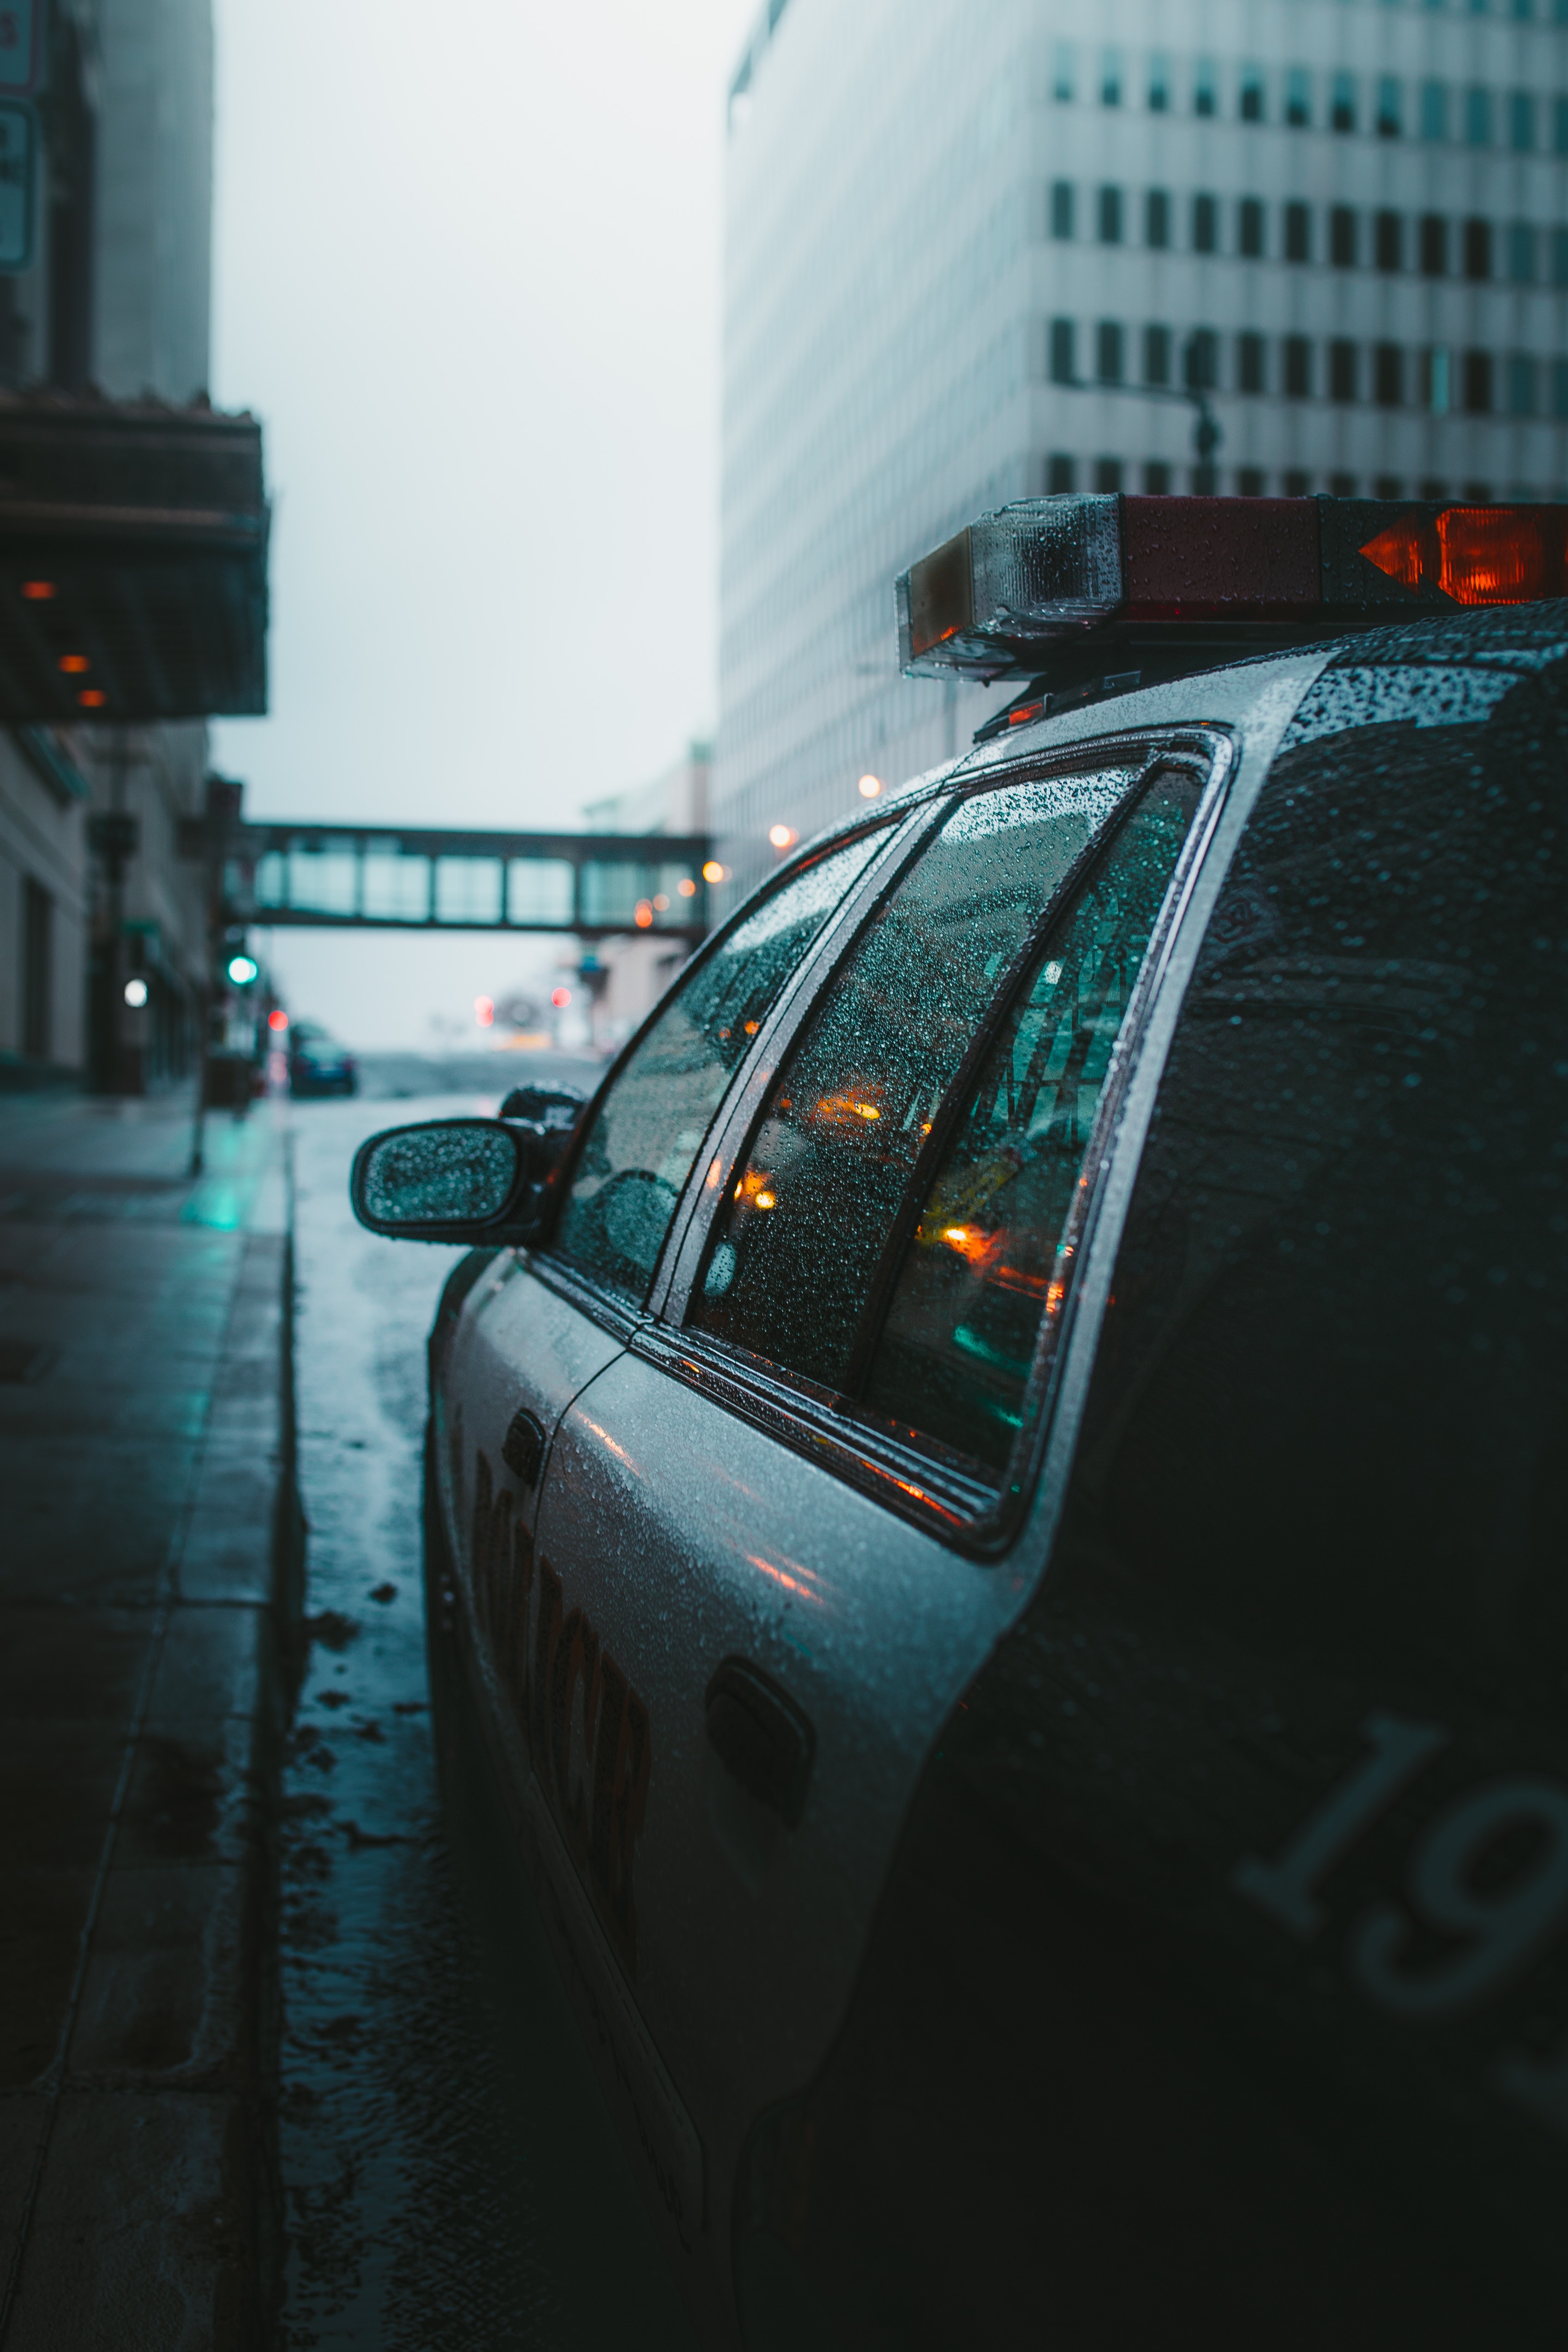
police car, green, urban area, mode of transport, motor vehicle, metropolitan area, vehicle, snapshot, car, city, automotive lighting, windshield, traffic, automotive exterior, automotive window part, vehicle door, automotive design, snow, auto part, glass, metropolis, downtown, street, winter, photography, rain, road, taxi, precipitation, windscreen wiper, window, automotive mirror